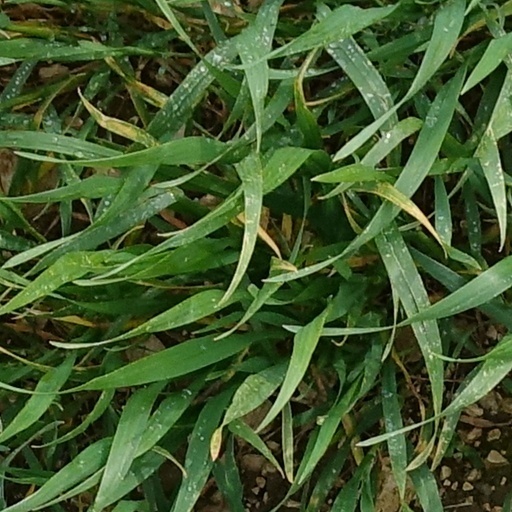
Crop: wheat